United States Army

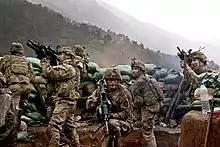
U.S. Army soldiers with the 2nd Battalion, 327th Infantry Regiment, 101st Airborne Division returning fire during a firefight with Taliban forces in Barawala Kalay Valley in Kunar province, Afghanistan, March 2011

After Operation Desert Storm, the army did not see major combat operations for the remainder of the 1990s but did participate in a number of peacekeeping activities. In 1990 the Department of Defense issued guidance for "rebalancing" after a review of the Total Force Policy, but in 2004, USAF Air War College scholars concluded the guidance would reverse the Total Force Policy which is an "essential ingredient to the successful application of military force".